Star Lane DLR station

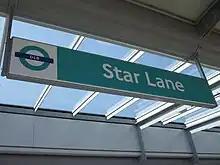
Platform signage

Additional services call at the station during the peak hours, increasing the service to up to 8 tph in each direction.